Nava Raj Subedi

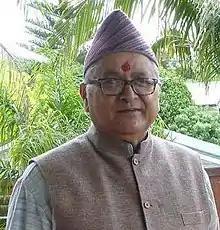
Nava Raj Subedi

Nava Raj Subedi (born 1939 in Ramechaap, Nepal) is a Nepali politician who served as the Chairperson (Speaker) of Rastriya Panchayat (Parliament) of Nepal.